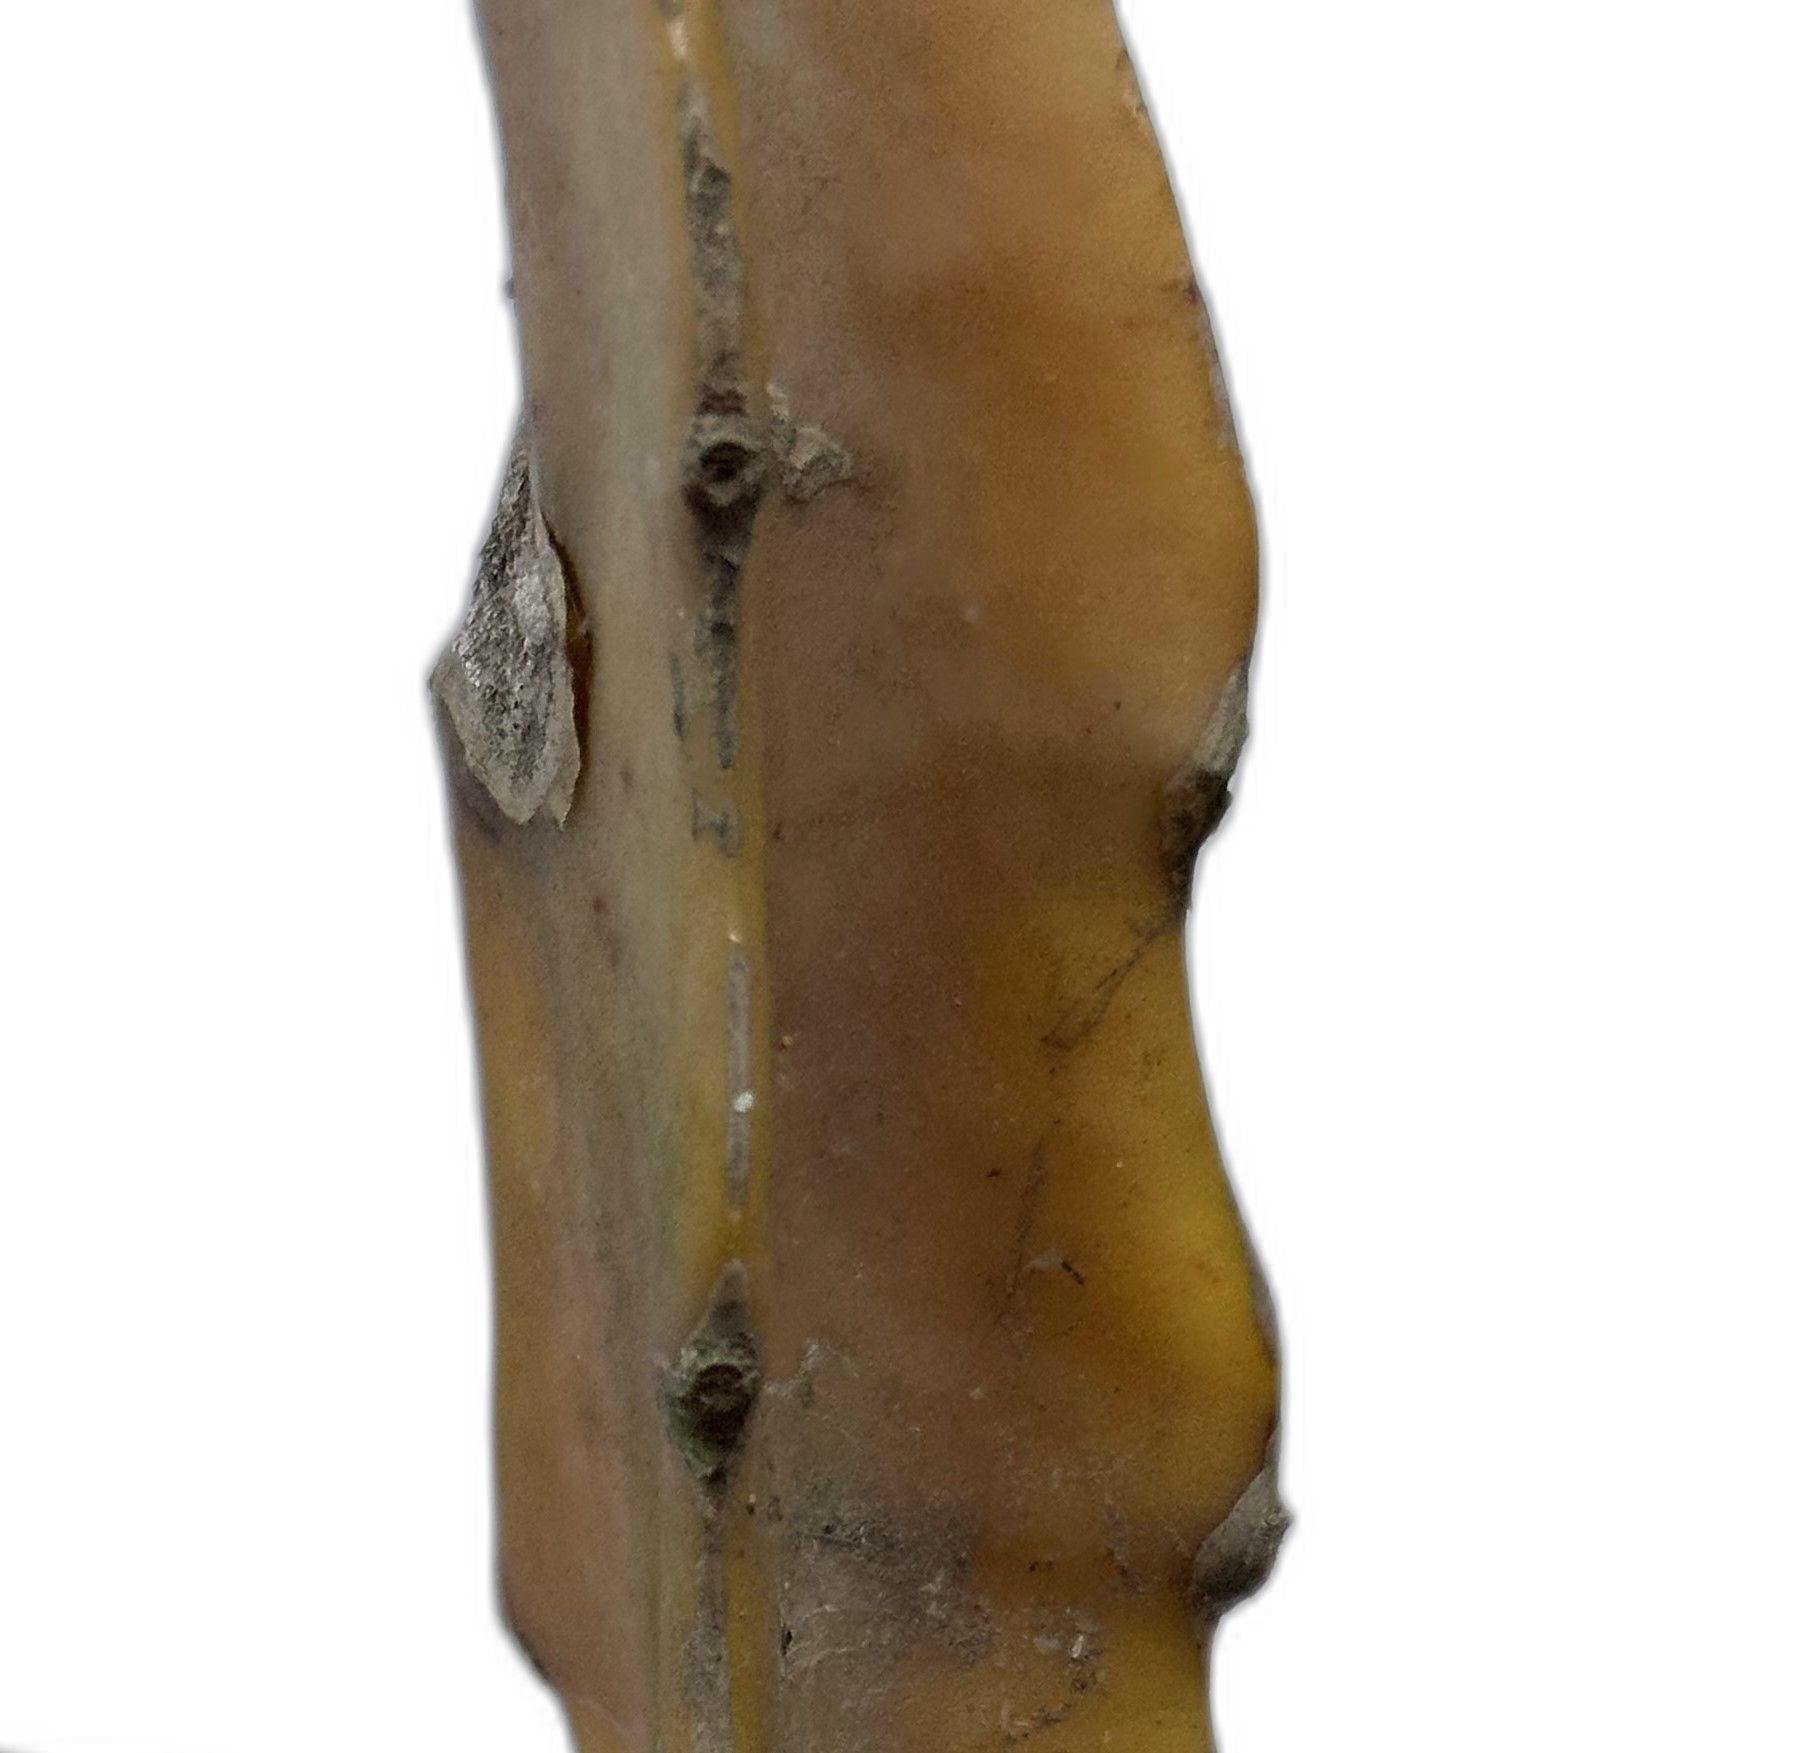
Label: Bad leaf